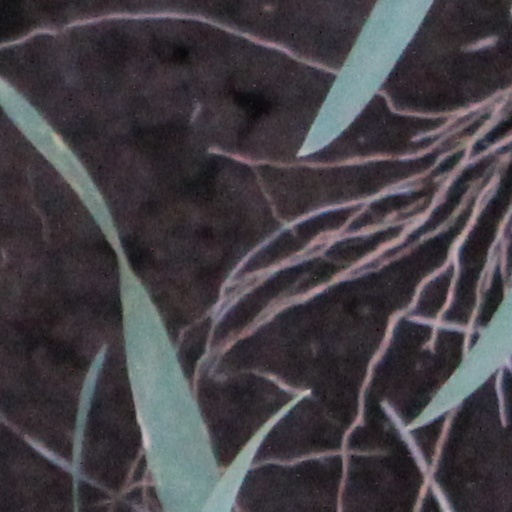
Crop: wheat